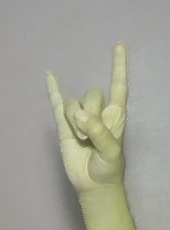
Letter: la